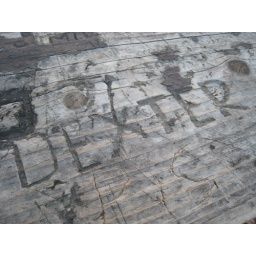
Carved graffiti in an old wooden park table